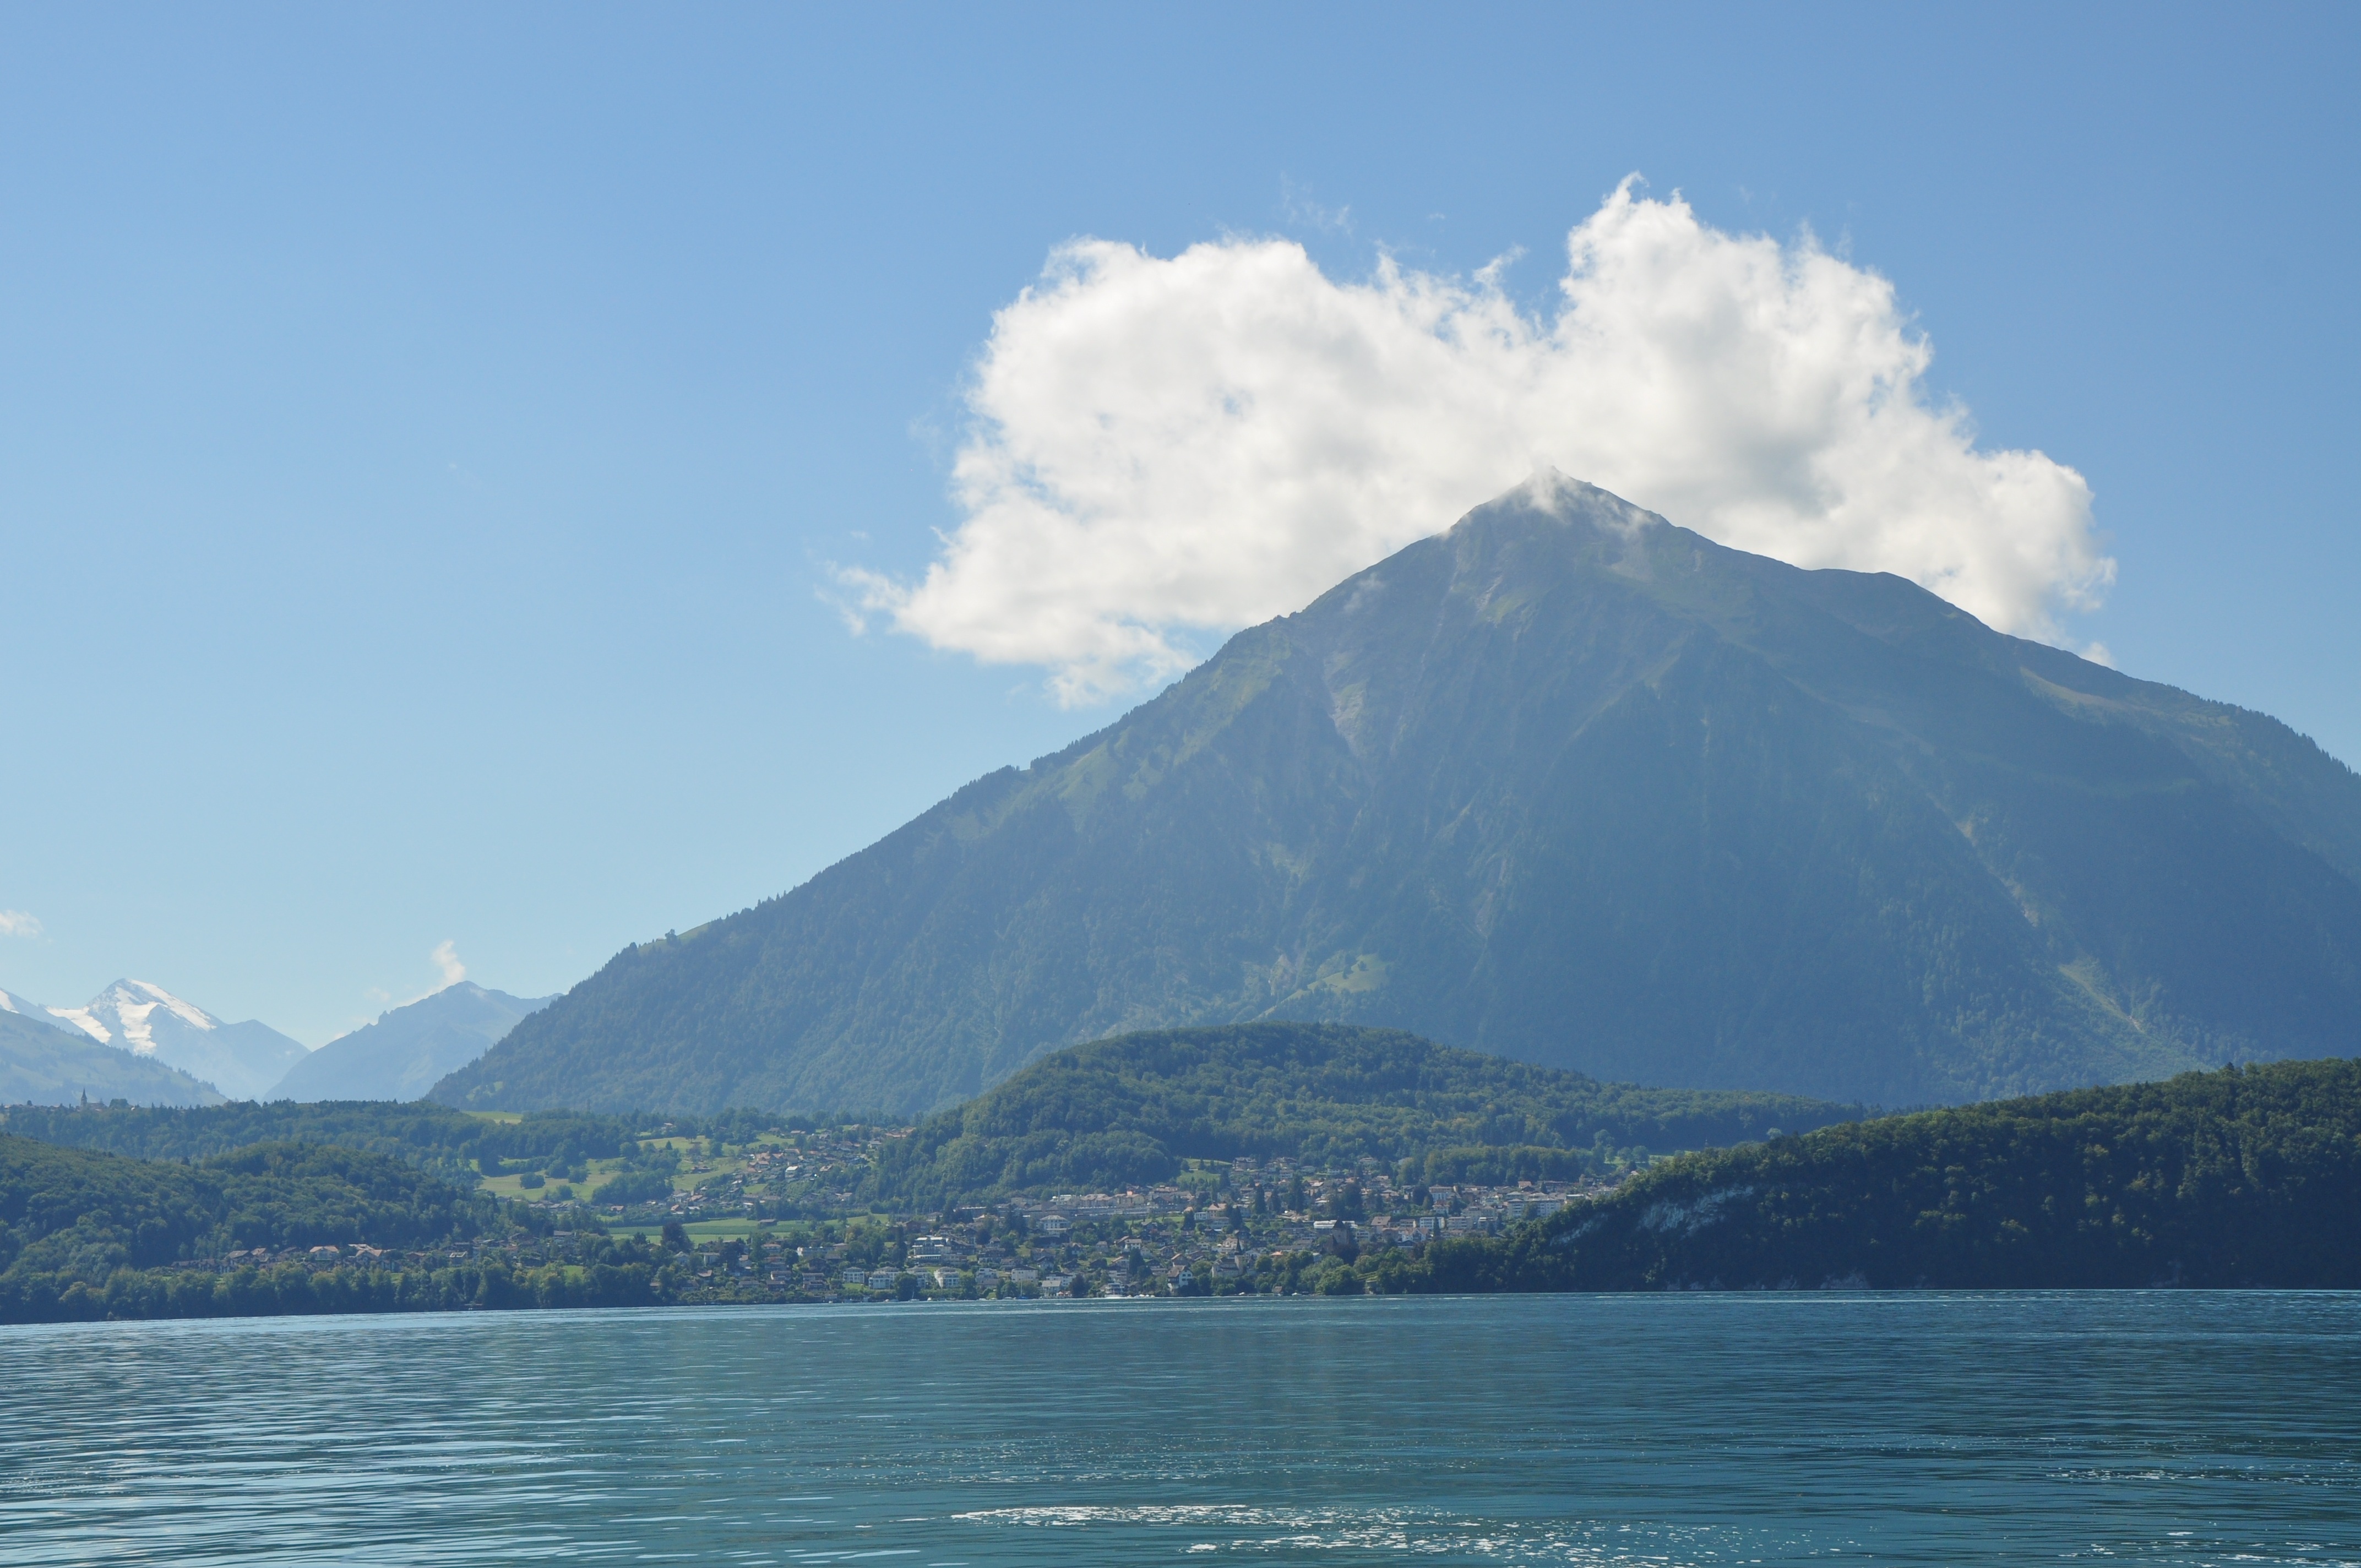
landscape, sea, nature, mountain, lake, mountain range, fjord, highland, plateau, switzerland, fell, loch, landform, stratovolcano, geographical feature, mountainous landforms, volcanic landform, to sneeze, tuner lake